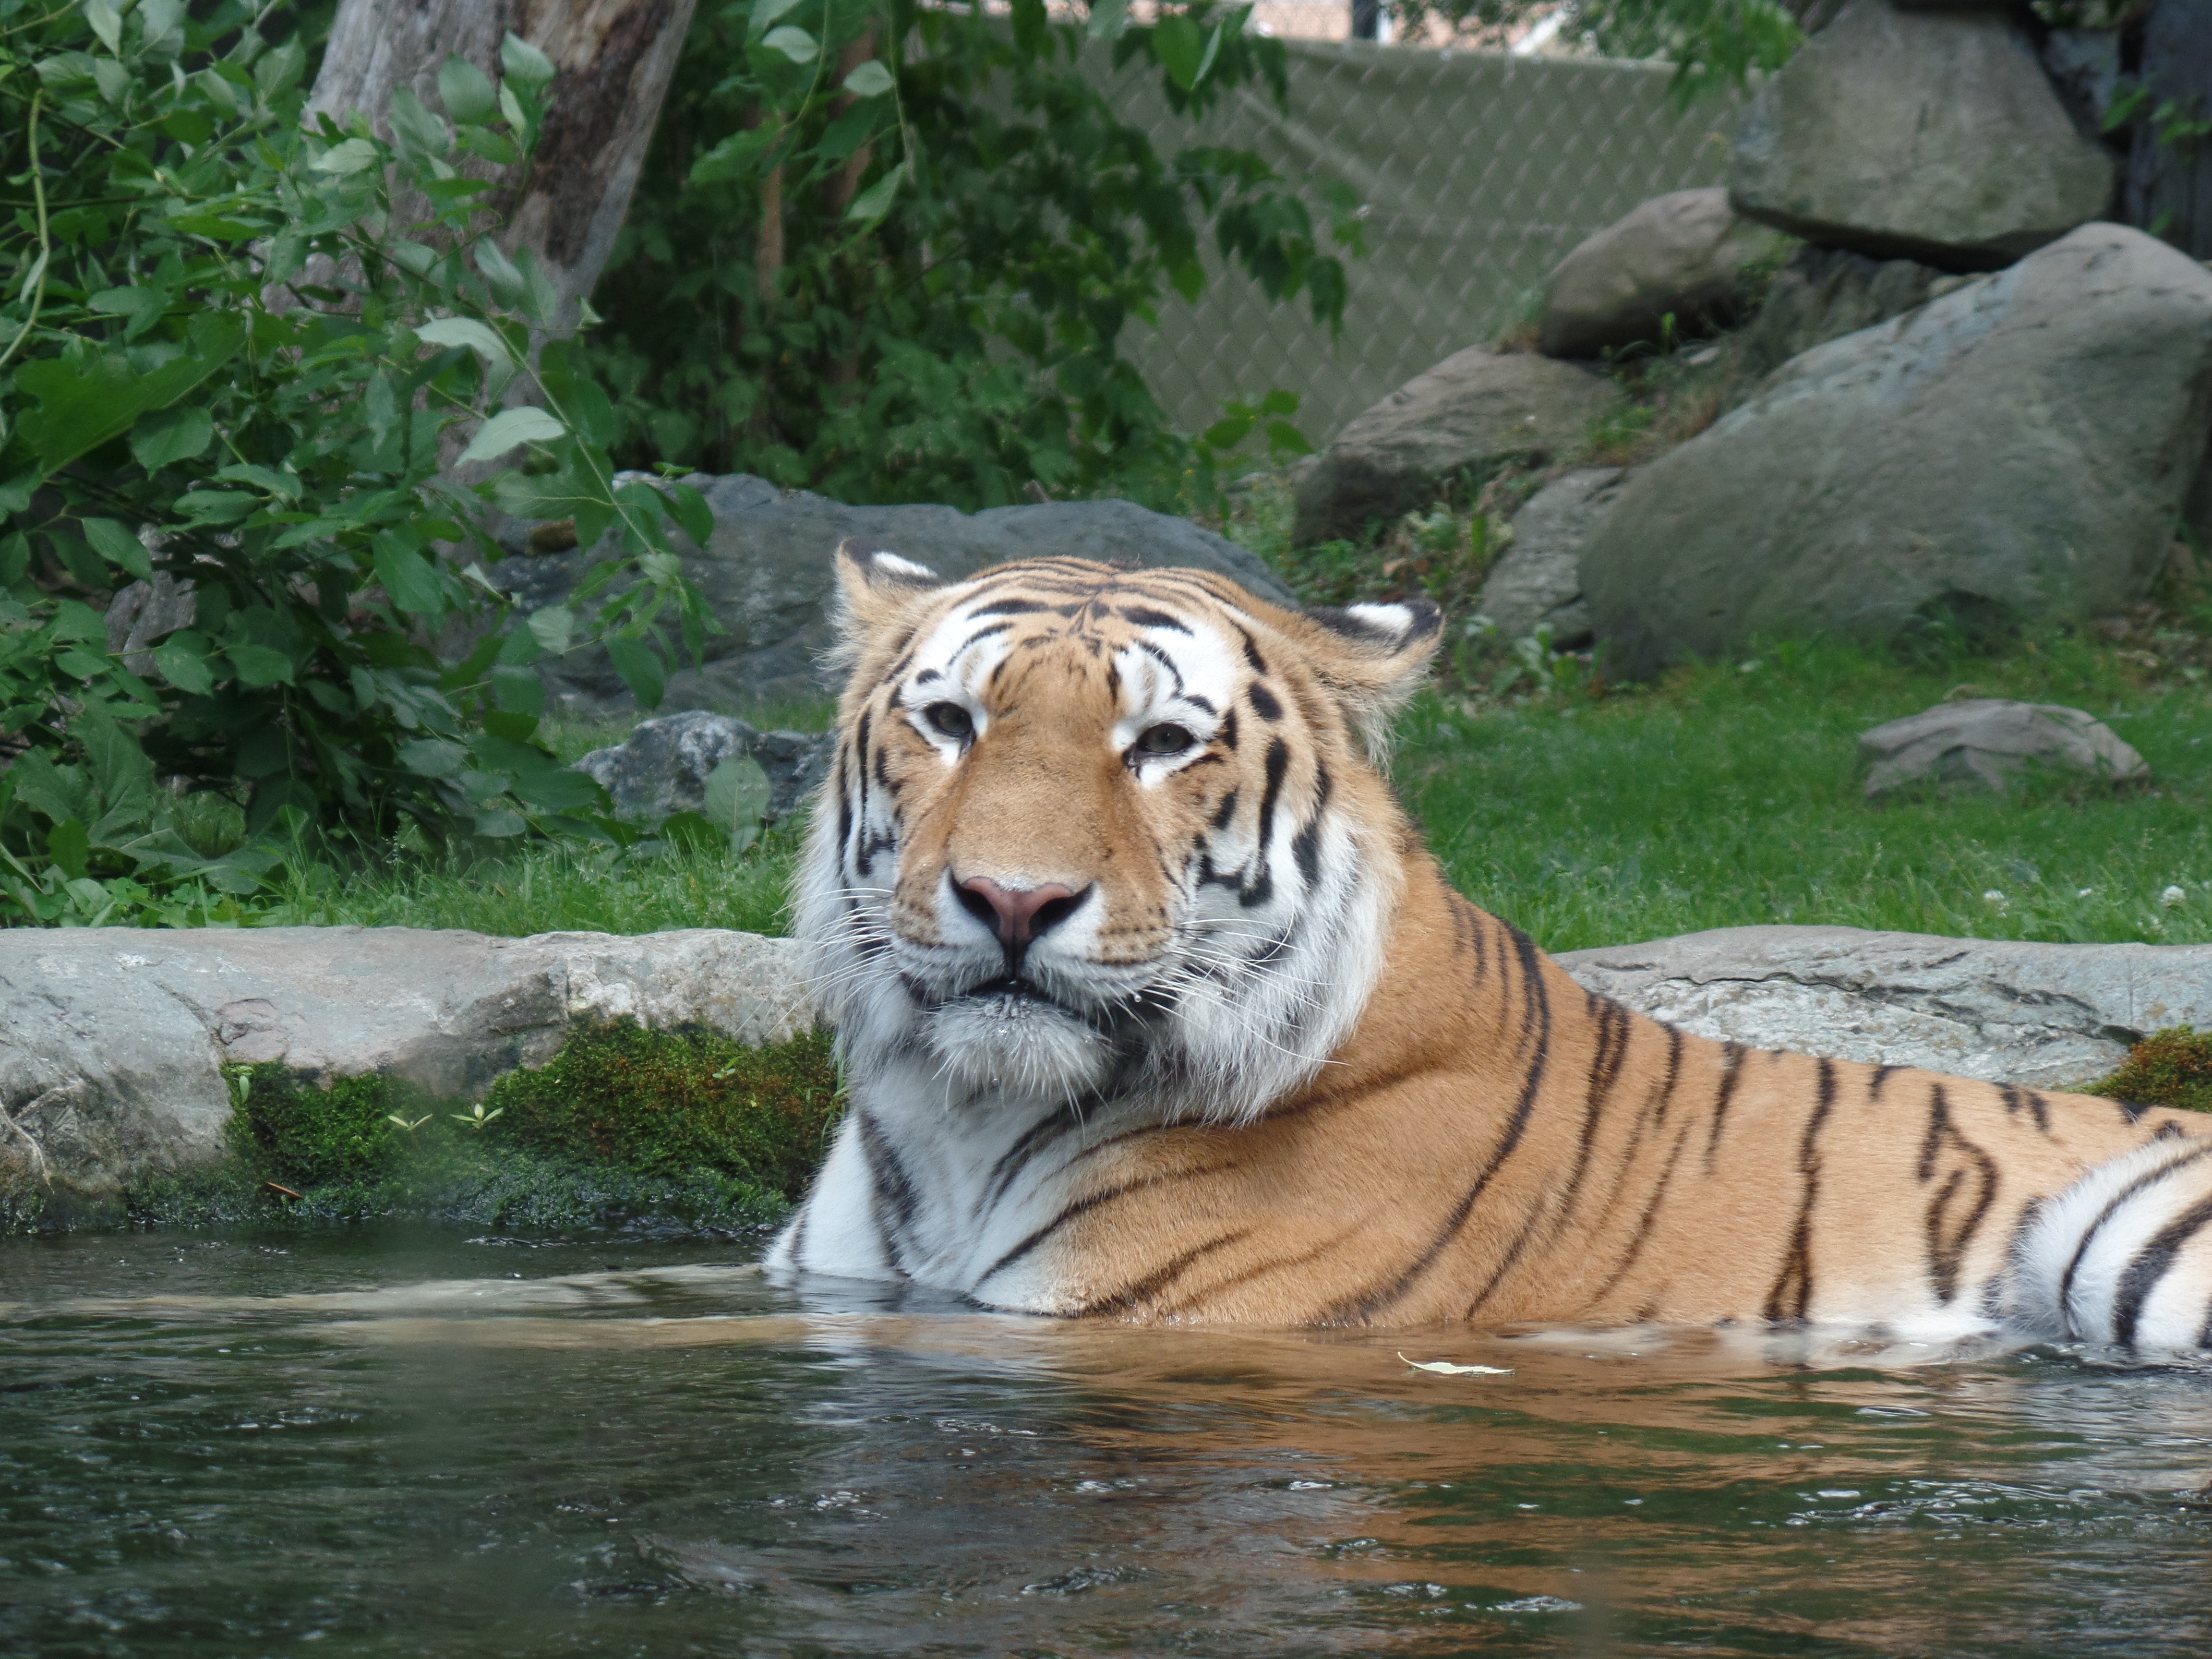
nature, recreation, wildlife, zoo, africa, mammal, fauna, tiger, tigress, safari, big cats, outdoor recreation, cat like mammal